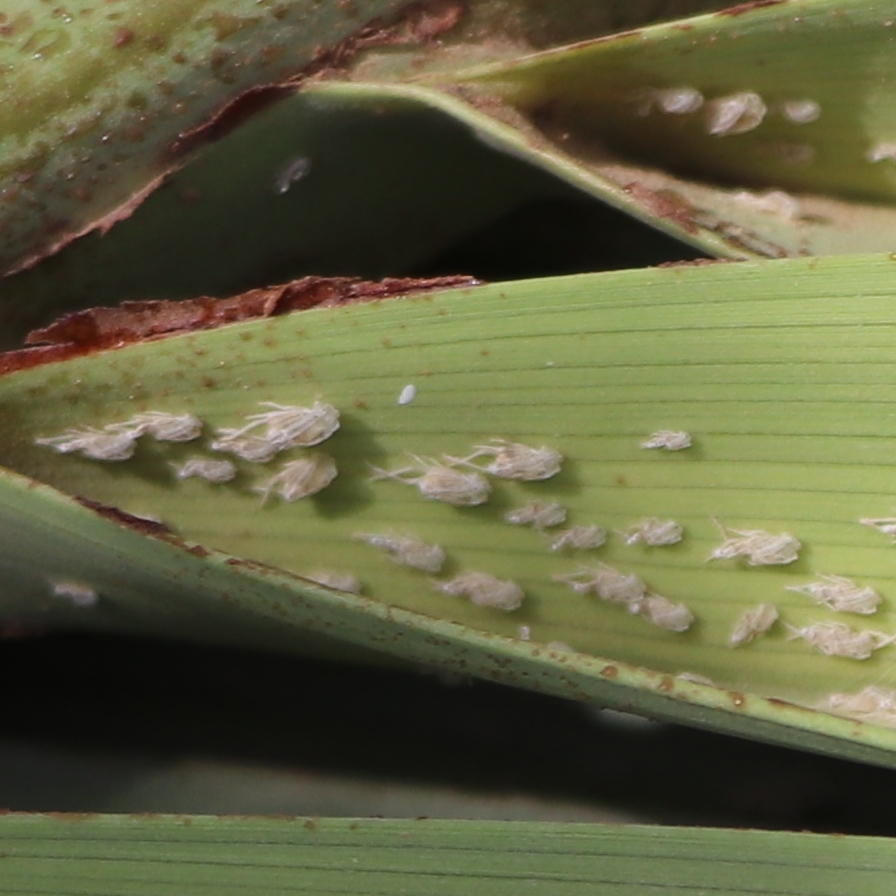
Label: Dubas